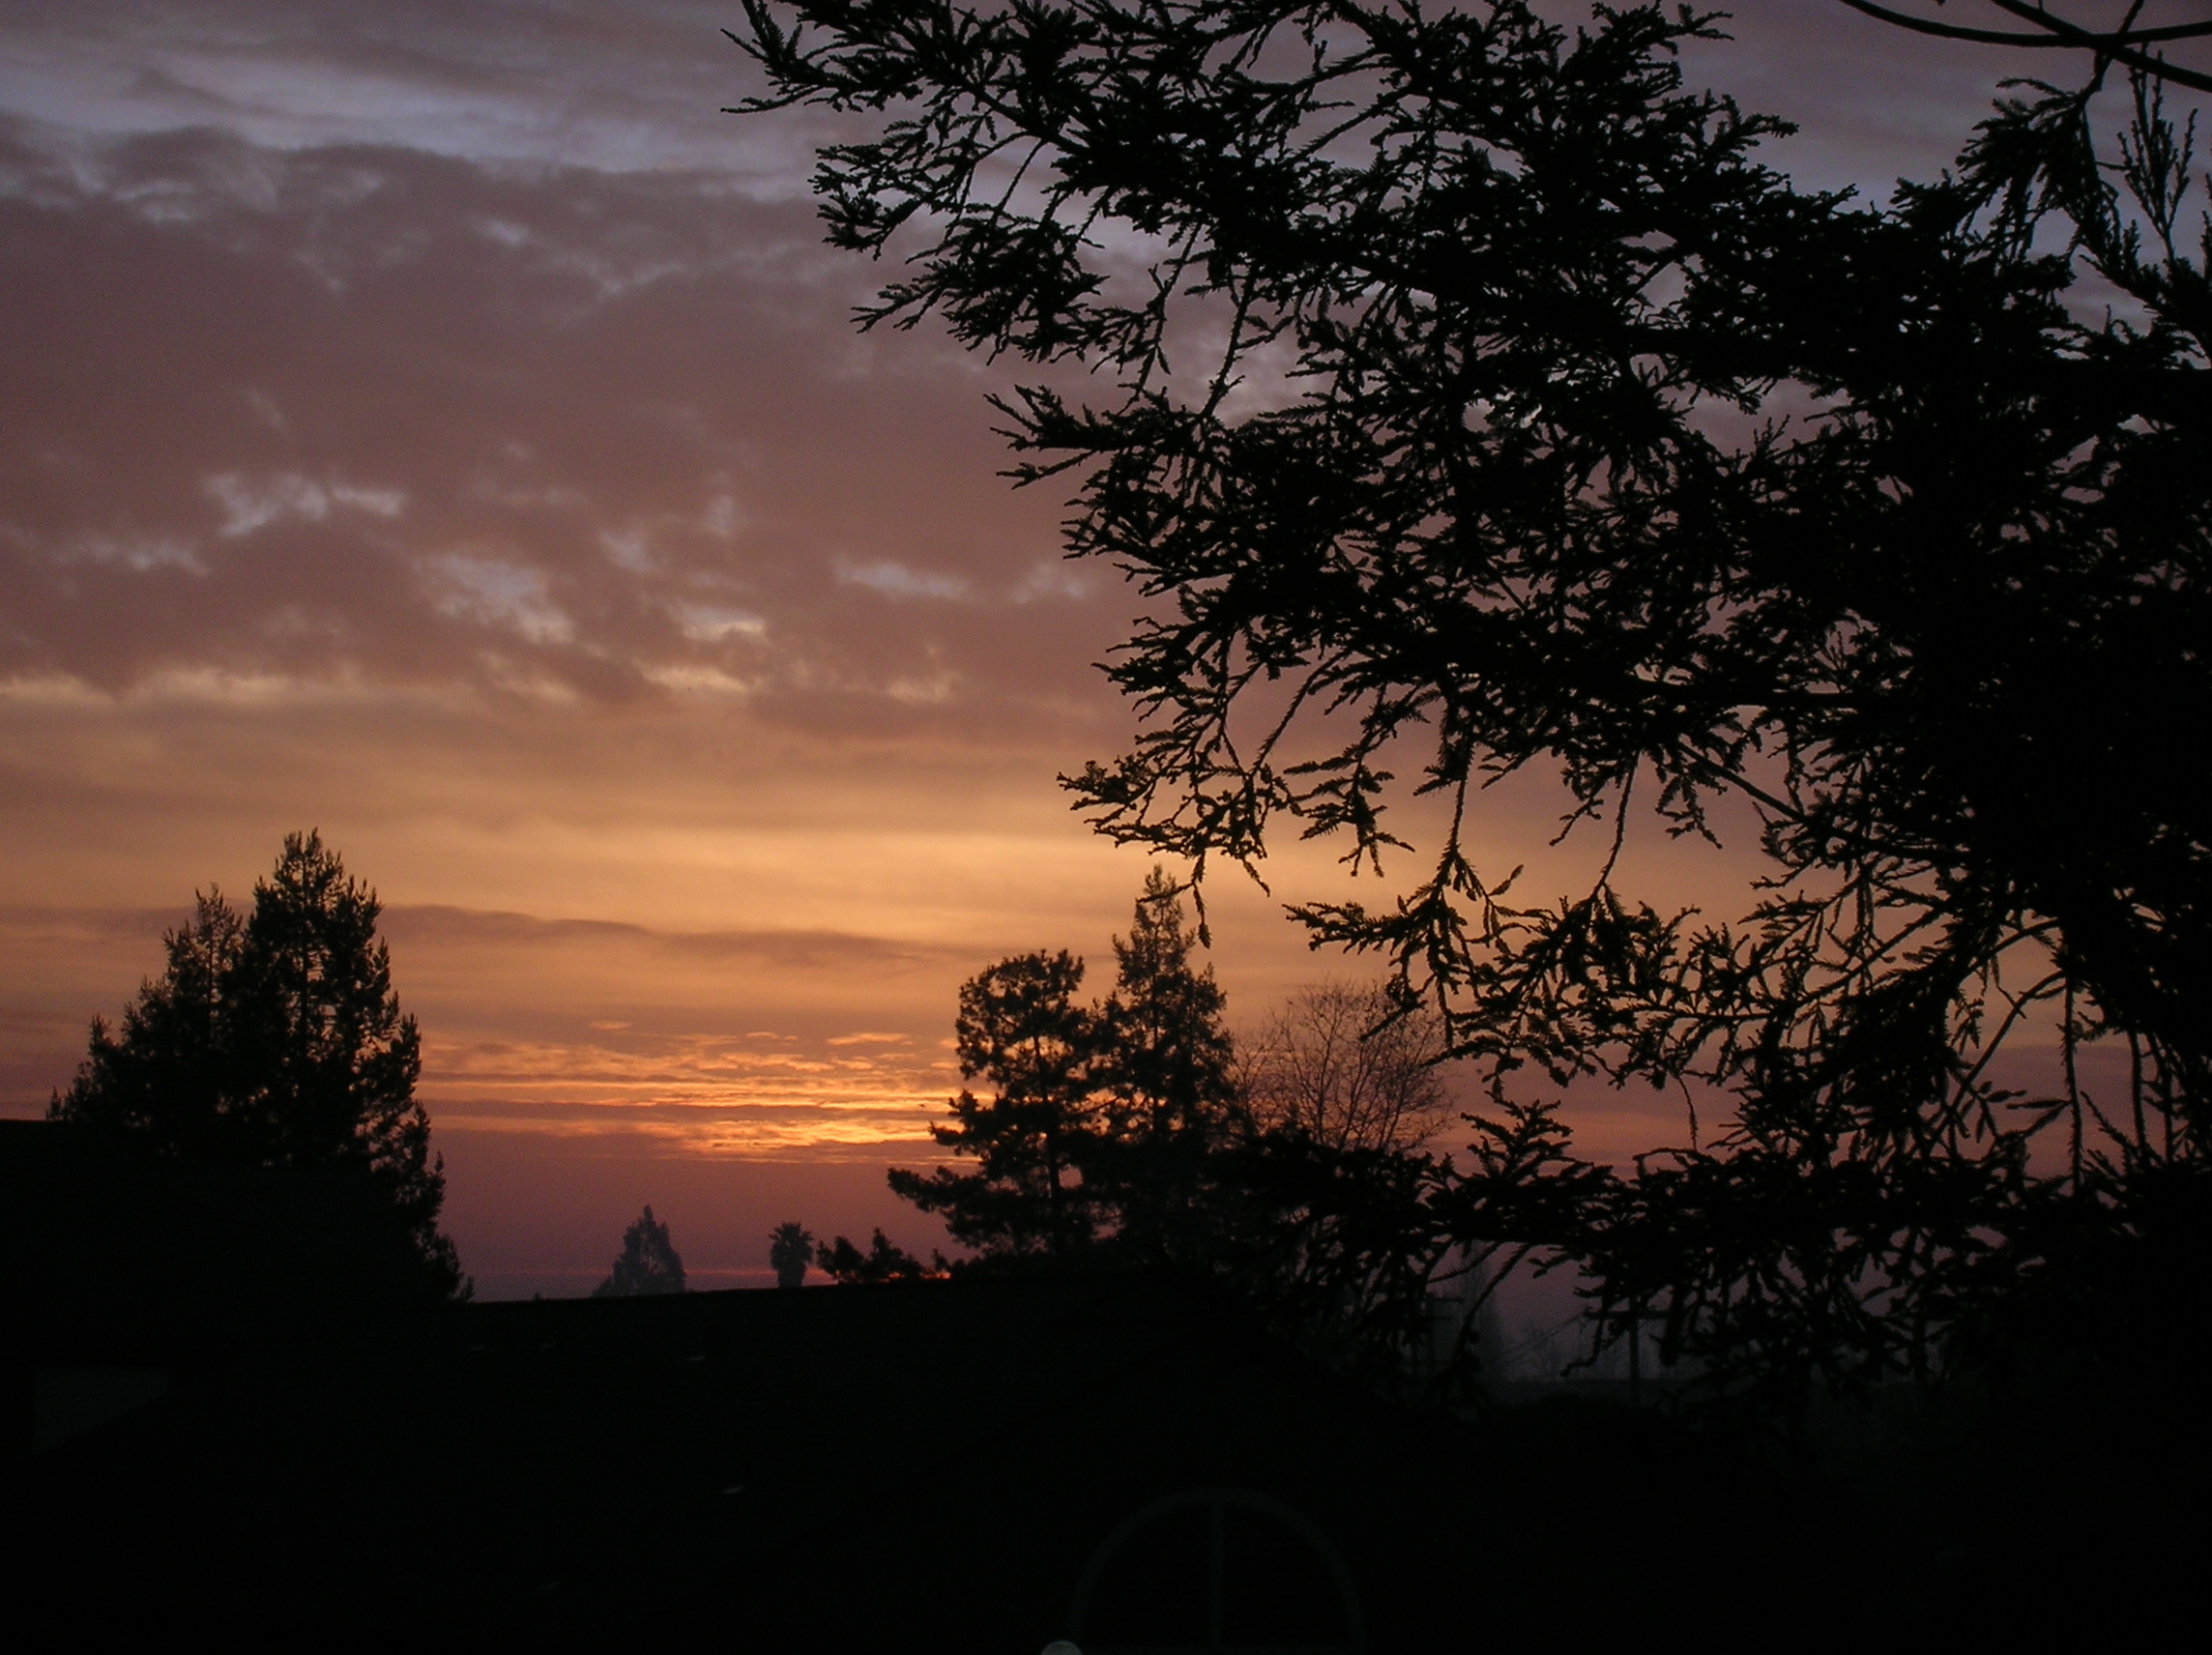
sunset, suburban, cloud, sky, atmosphere, nature, branch, natural landscape, tree, afterglow, wood, red sky at morning, woody plant, plant, twig, cumulus, astronomical object, dusk, heat, landscape, Tints and shades, sunrise, sun, horizon, grass, calm, forest, evening, wildlife, dawn, grassland, meteorological phenomenon, darkness, winter, event, hill, backlighting, celestial event, silhouette, night